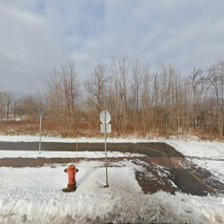
Label: streetView